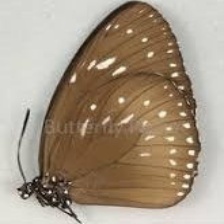
Species: BLUE SPOTTED CROW
Butterfly family (ImageNet category): monarch